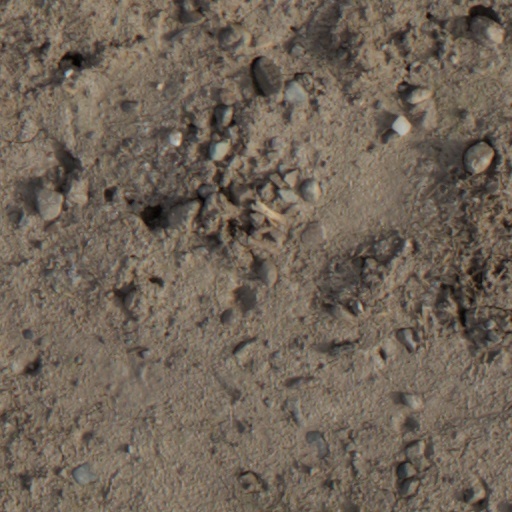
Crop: wheat